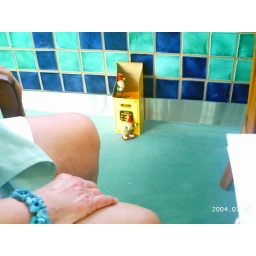
Judy has the bird on deck in a box